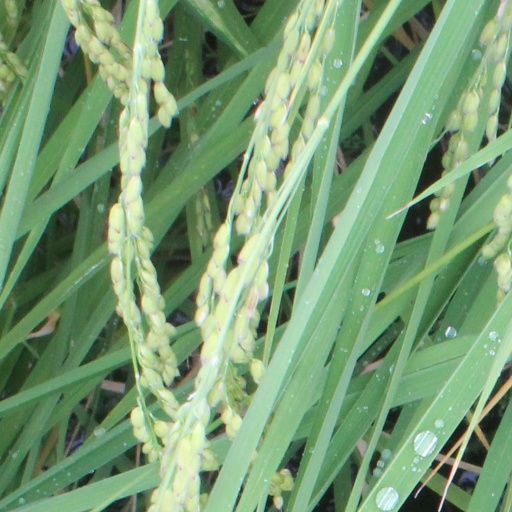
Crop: rice